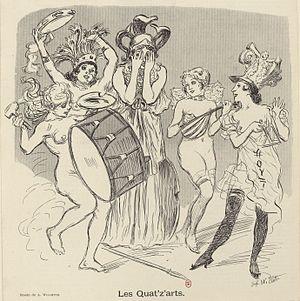
Les Quat'z'arts, lithographie de Willette.
Le bal des Quat'z'Arts était une grande fête parisienne organisée par les étudiants de l'École nationale des beaux-arts de Paris.